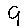
Label: 9